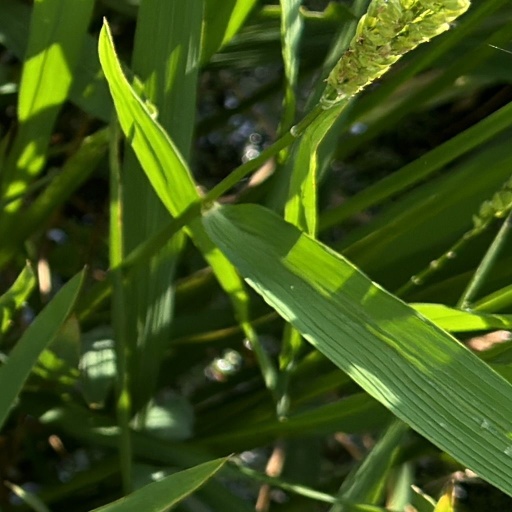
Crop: rice